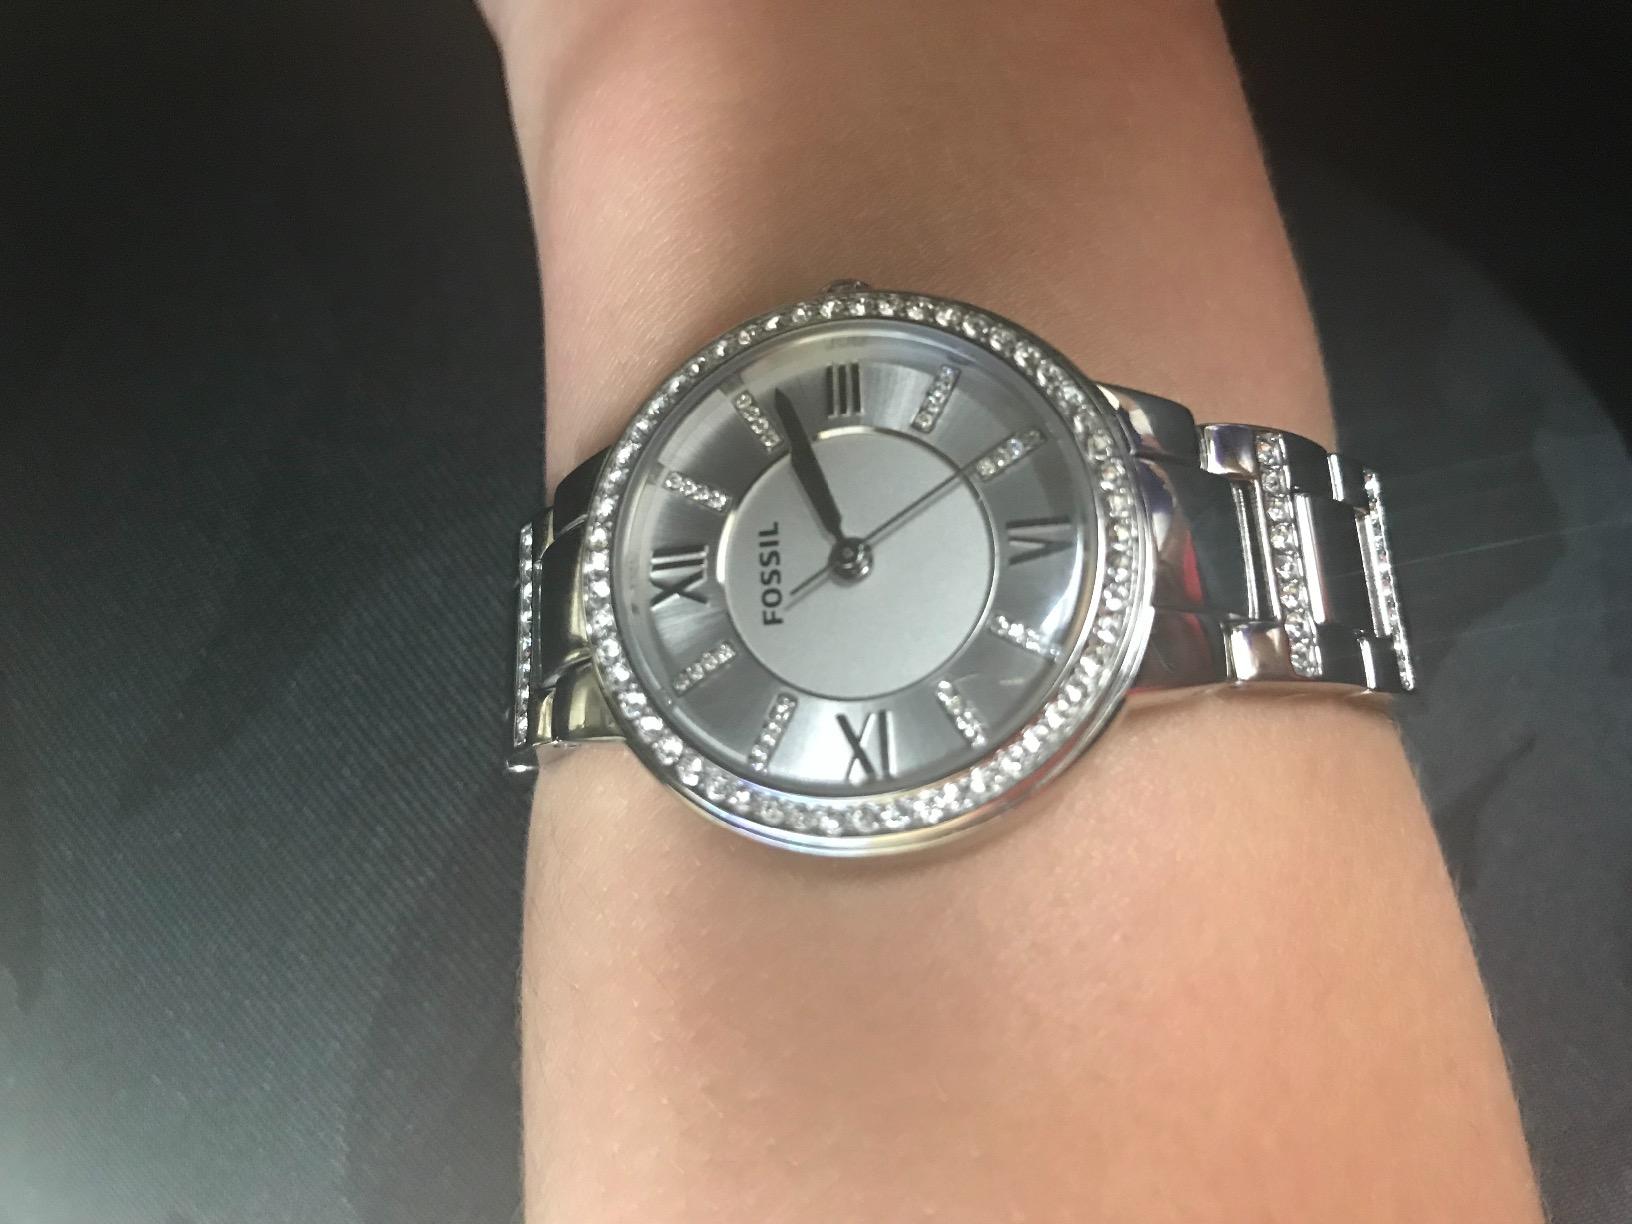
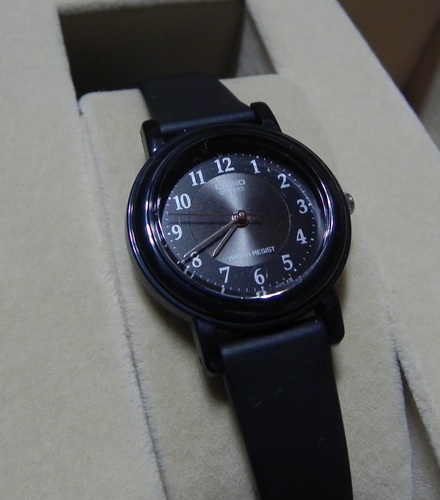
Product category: accessories_watch
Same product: no